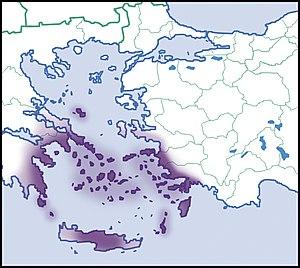
Repartition en Europe, niveau de connaissance de 2012. Description de la source en français Italiano: Distribuzione in Europa, livello di conoscenza del 2012. Descrizione della fonte in italiano Português: Distribuição na Europa, nível de conhecimento de 2012. Descrição da fonte em português Čeština: Distribuce v Evropě, úroveň znalostí v roce 2012 Polski: Dystrybucja w Europie, poziom wiedzy z 2012 roku Русский: Распространение в Европе, уровень знаний в 2012 году